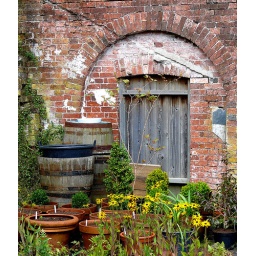
door in the wall